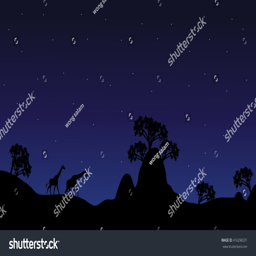
silhouette of giraffe at night on the hills